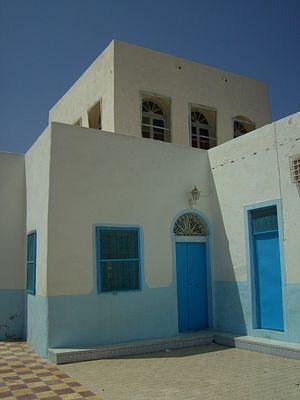
L'histoire des Juifs à Djerba remonterait à des temps très anciens, bien qu'il n'existe de preuves tangibles de son existence qu'à partir du Moyen Âge. Il s'agit aussi de l'une des dernières communautés juives à subsister dans le monde arabe.
La synagogue des Cohanim de Djirt, connue aussi sous son nom hébreu de Beit Knesset Kohanim HaDintreisa, est une synagogue tunisienne située à Hara Kbira, le quartier juif de la périphérie de Houmt Souk sur l'île de Djerba. Elle est rattachée au rite séfarade.
La liste de synagogues de Tunisie est établie par Colette Bismuth-Jarrassé et Dominique Jarrassé et publiée dans leur ouvrage Synagogues de Tunisie : monuments d'une histoire et d'une identité en 2010.